Roger Gaillard

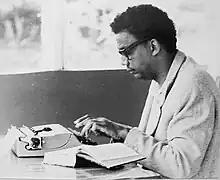
Roger Gaillard at his residence in Kenscoff of 1973.

Roger Gaillard (Port-au-Prince, 10 April 1923 – 2000) was a Haitian historian and novelist. Born in Port-au-Prince, Gaillard earned a philosophy degree at the University of Paris in France. He is best known for his multiple-volume chronicle of the United States' occupation of Haiti.